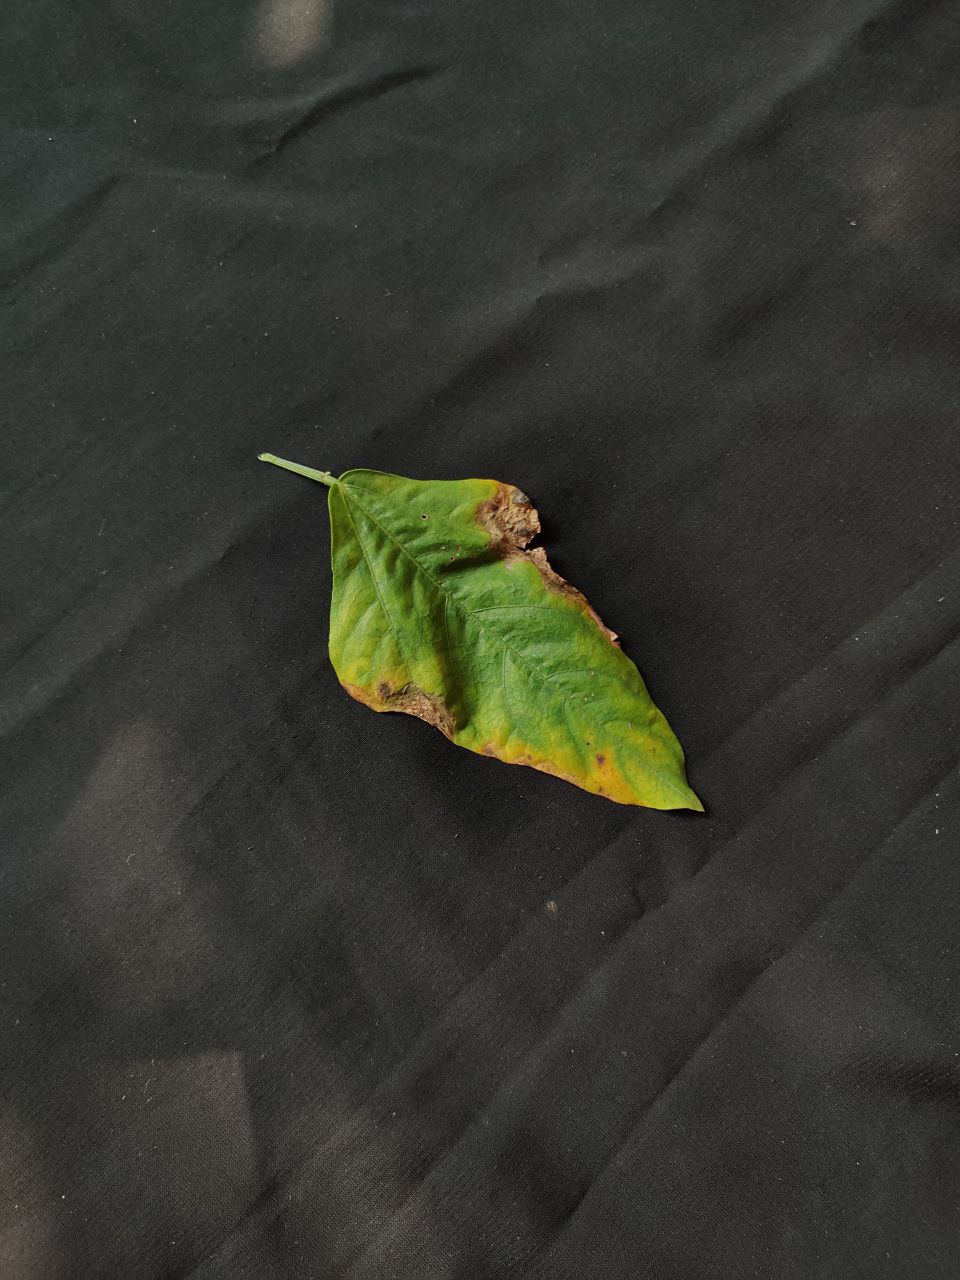
Crop: cowpea
Leaf condition: Bacterial wilt